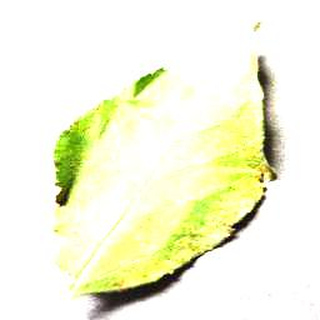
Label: apple_cedar_apple_rust